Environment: real
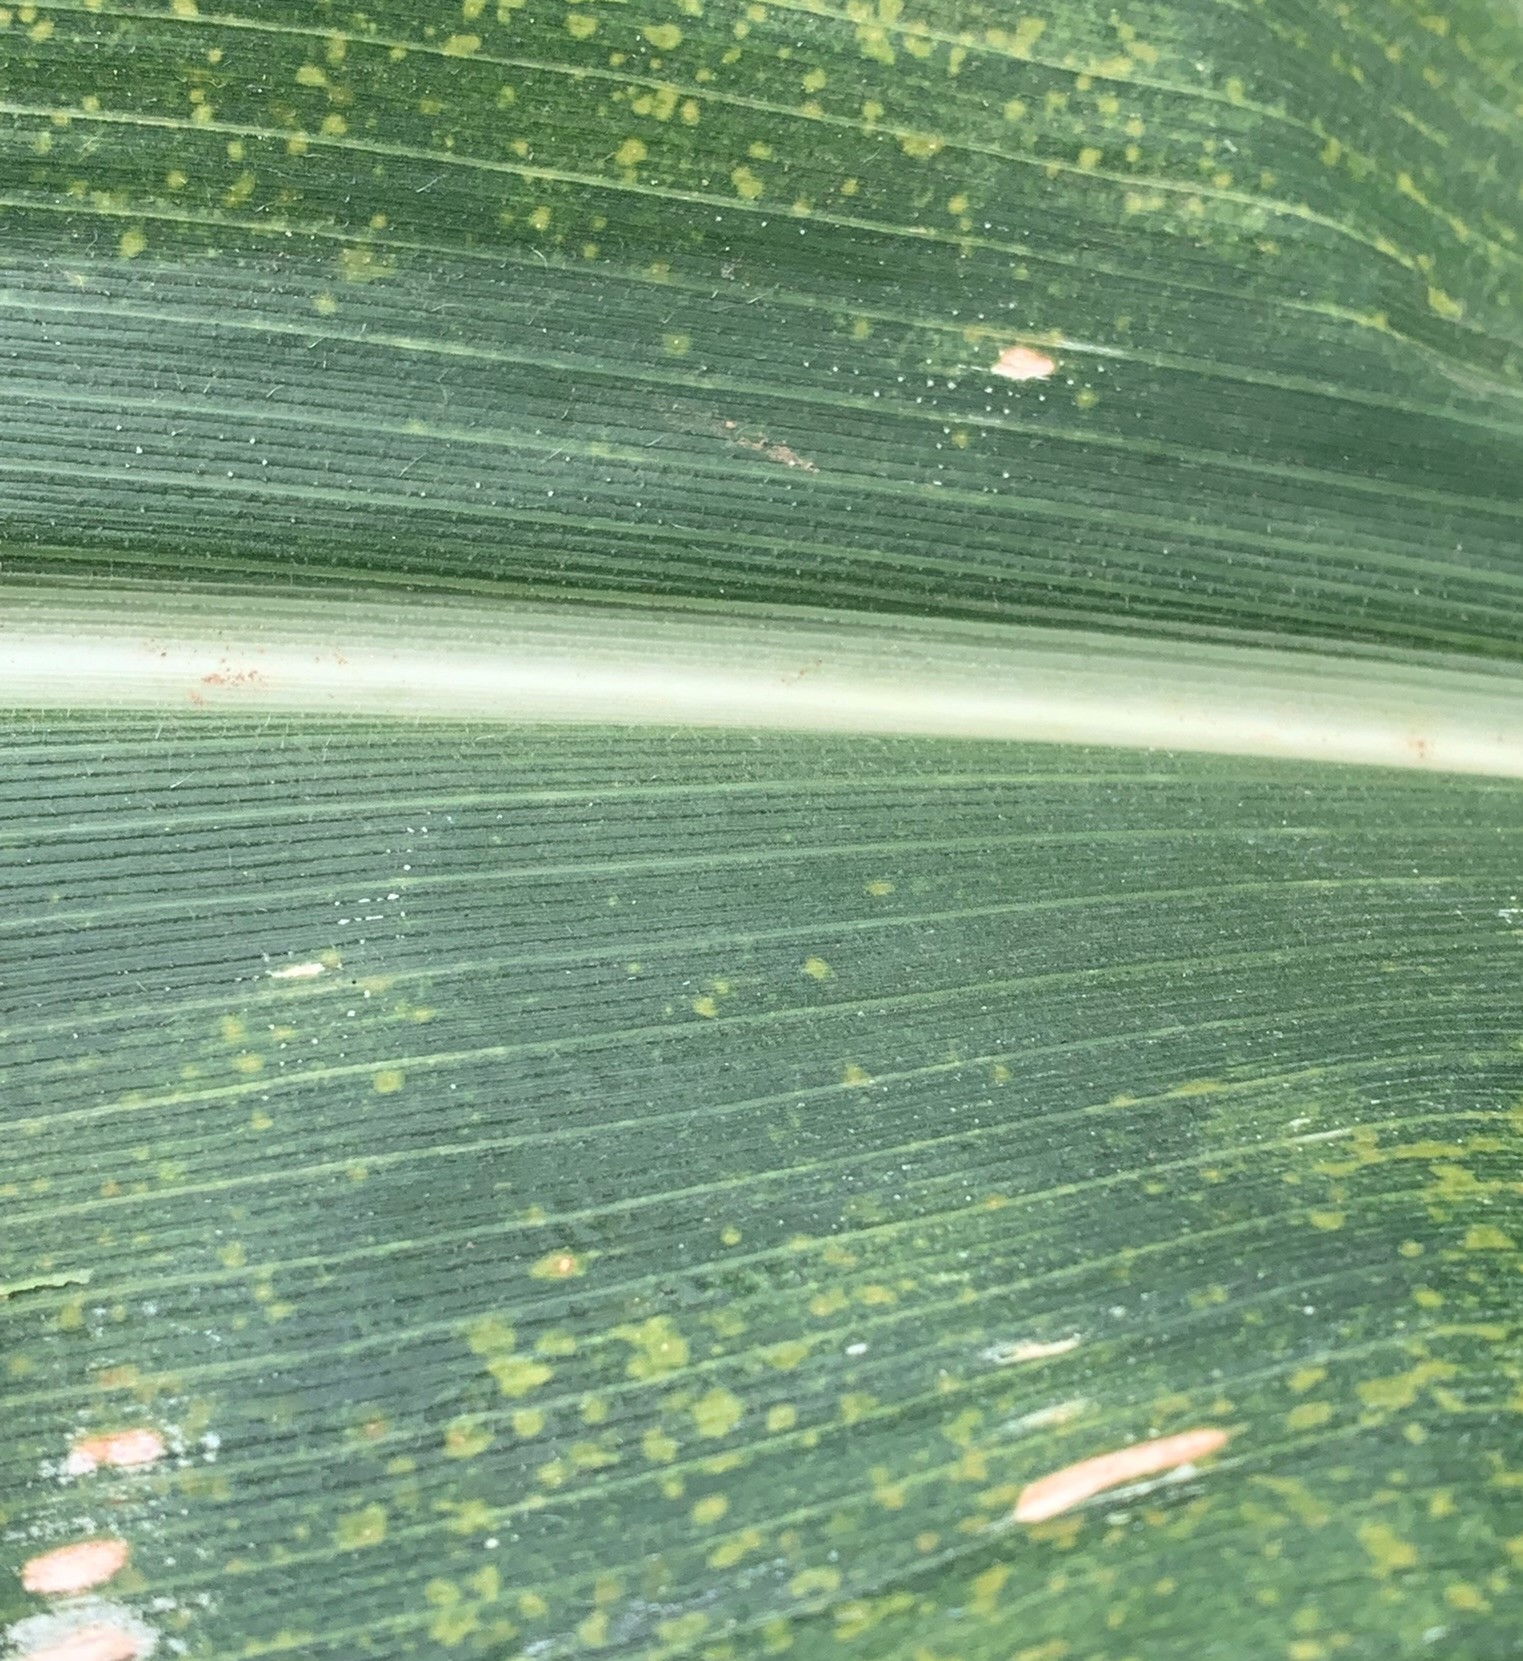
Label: lethal_necrosis